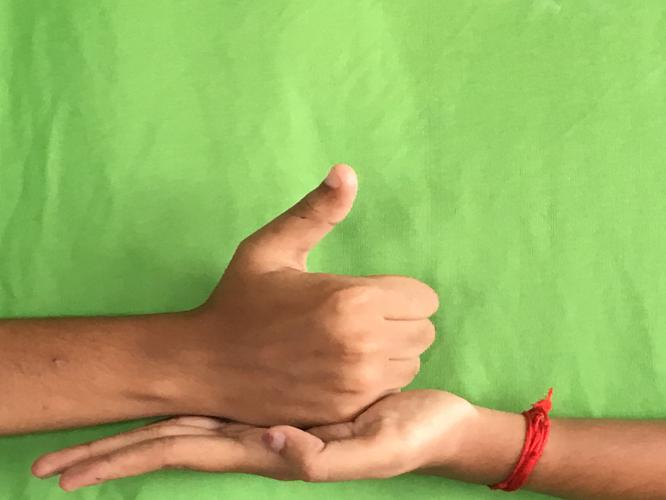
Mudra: Shivalinga
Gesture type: double_hand